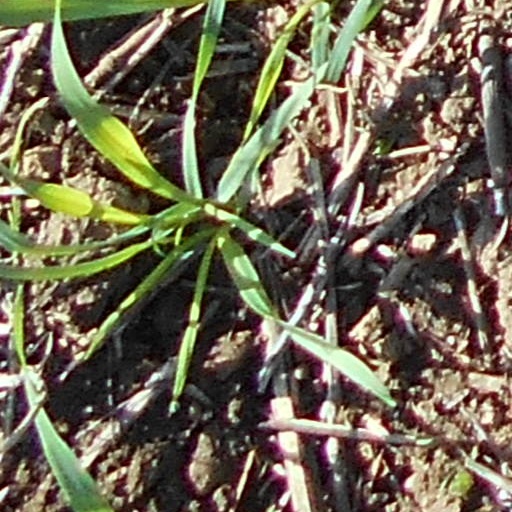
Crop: wheat